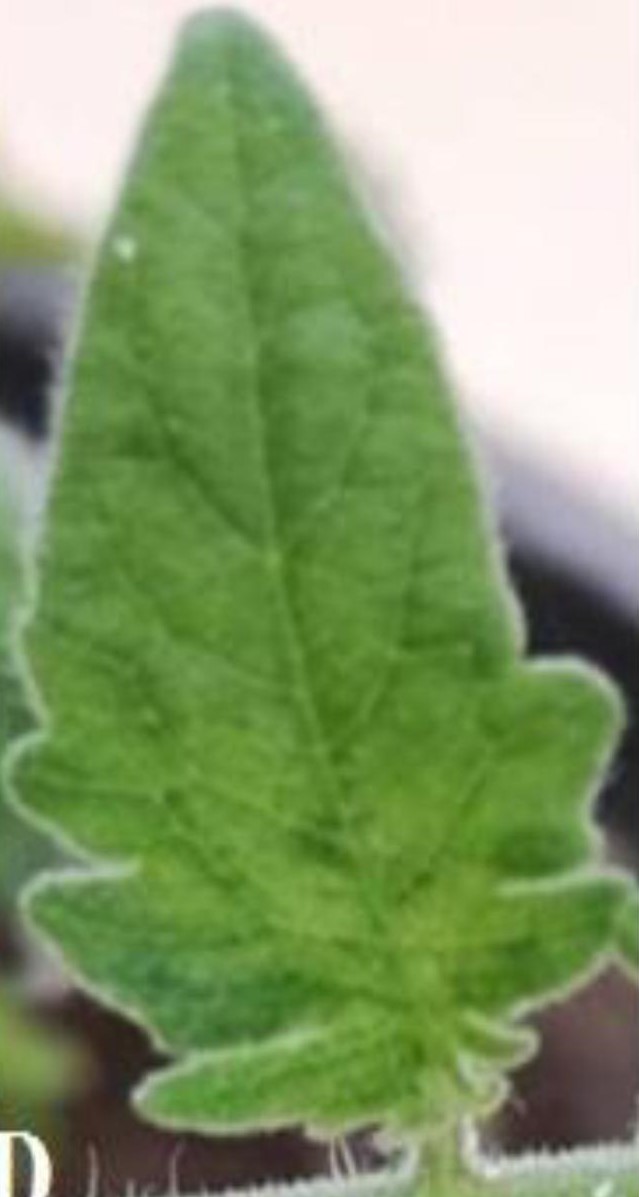
Plant: Tomato
Disease: tomato mosaic virus